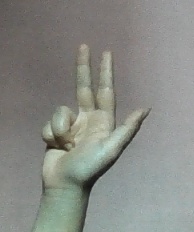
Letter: al